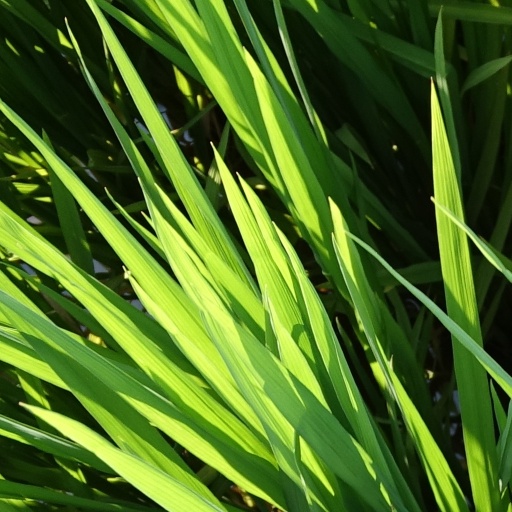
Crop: rice